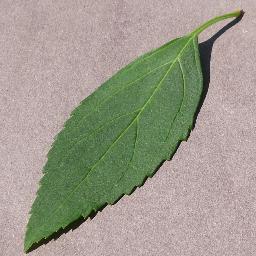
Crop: cherry
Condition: (including_sour)_healthy